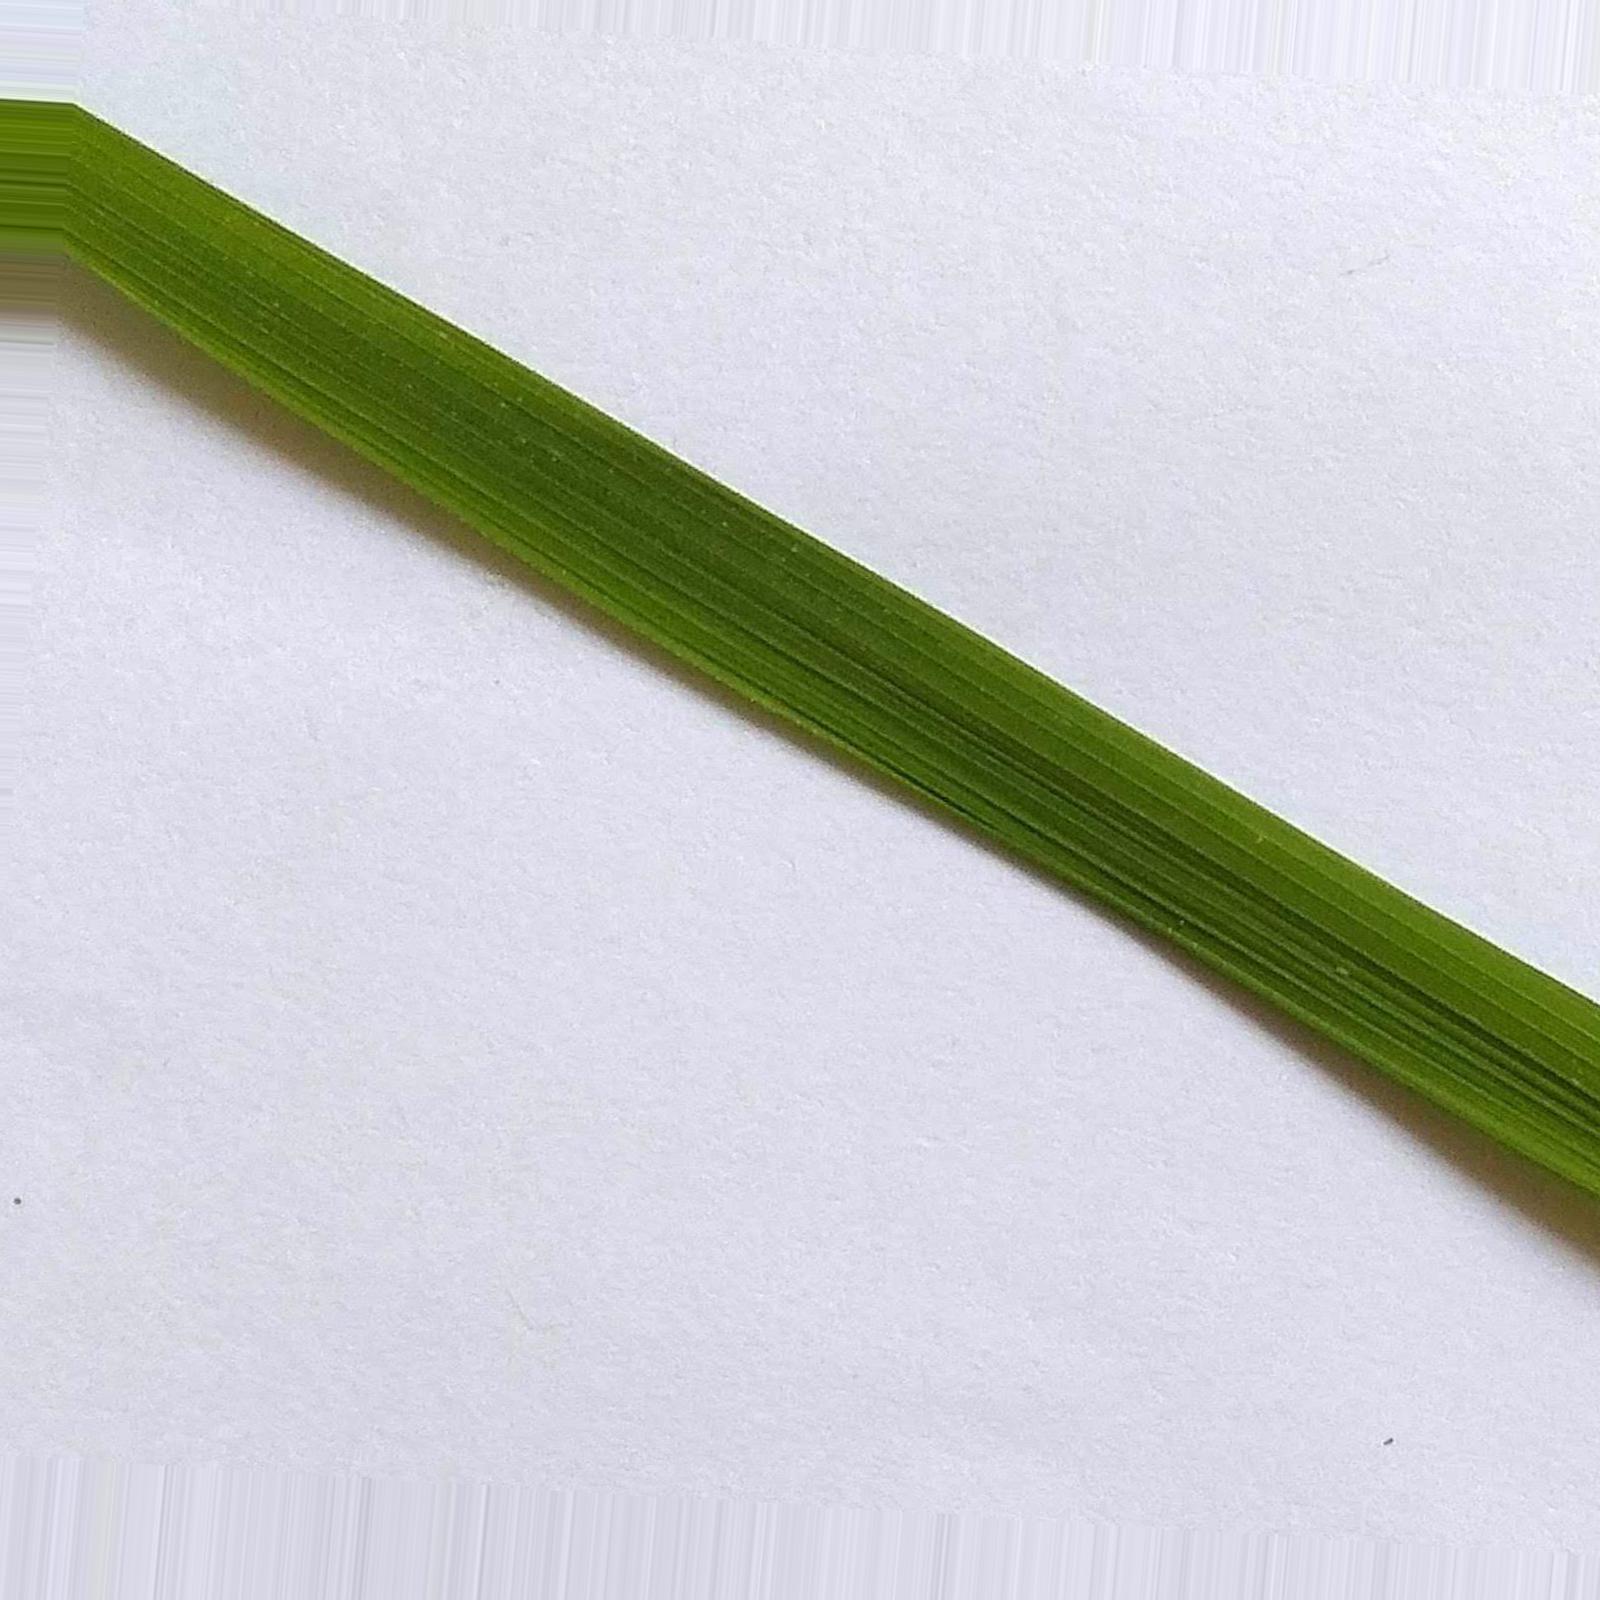
Nhãn: Healthy